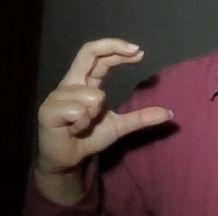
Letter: thal